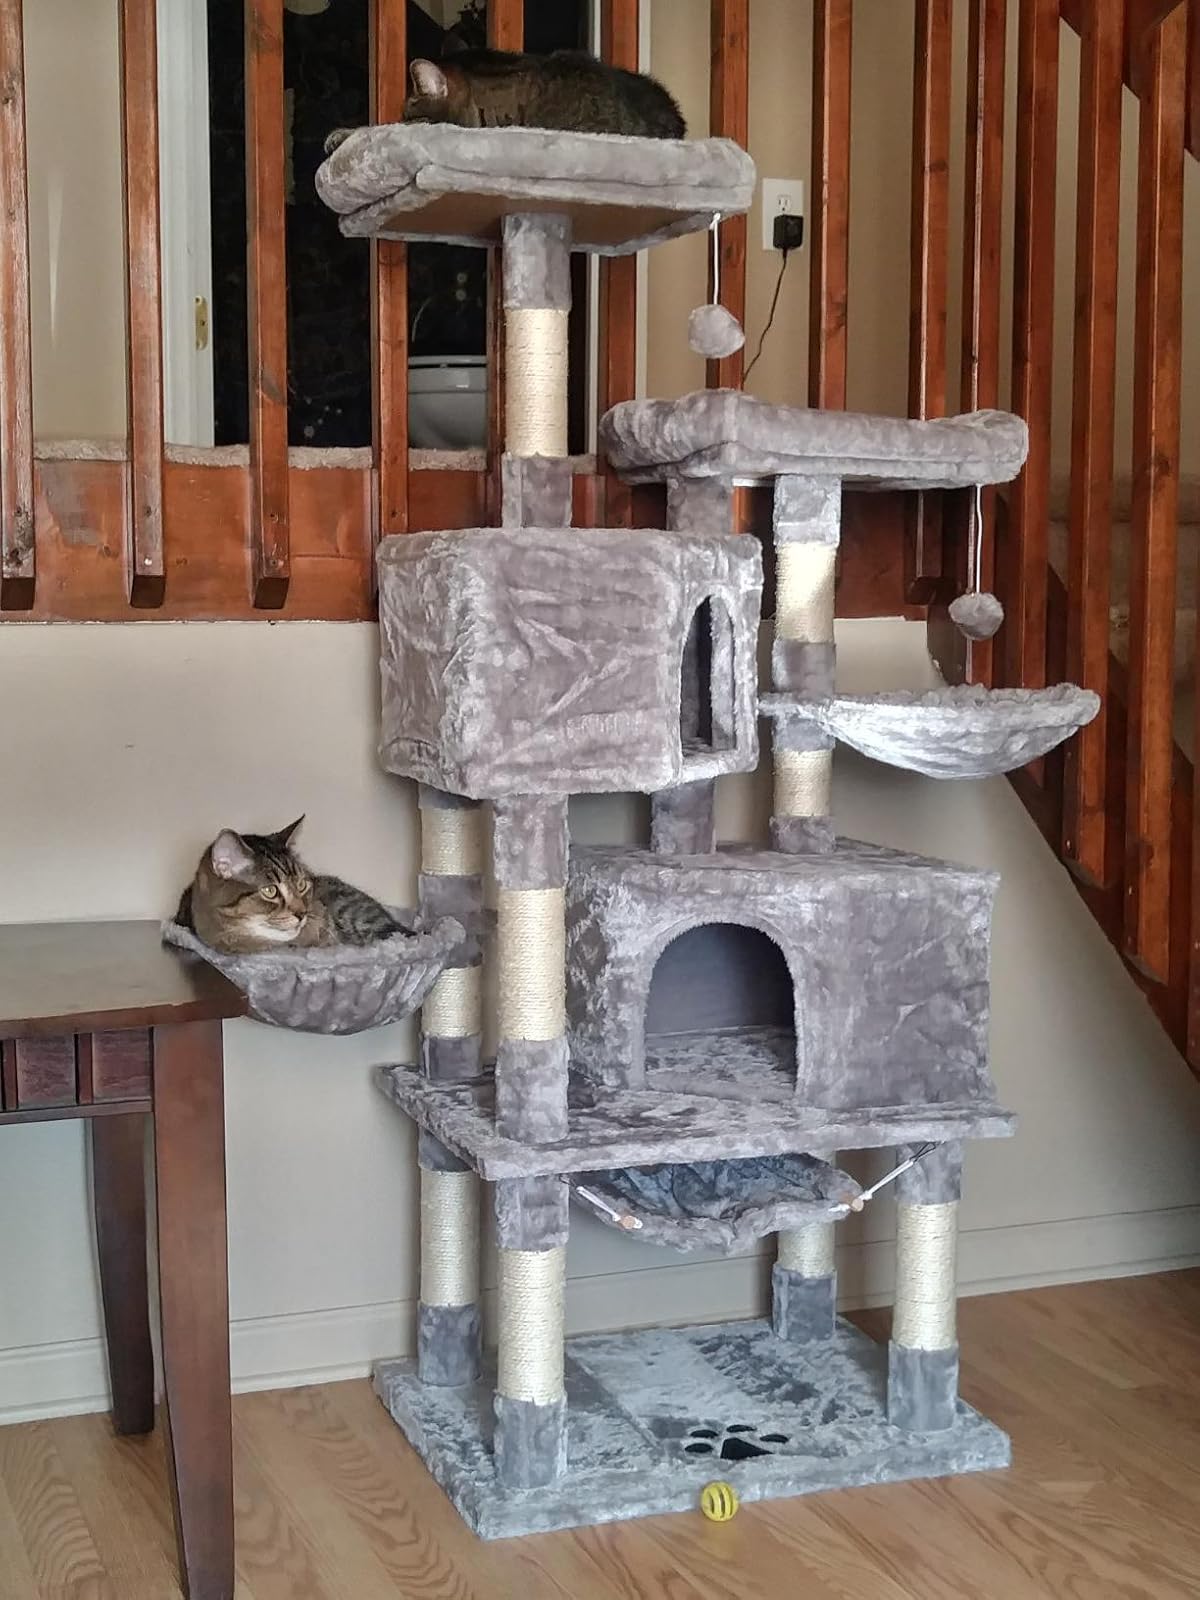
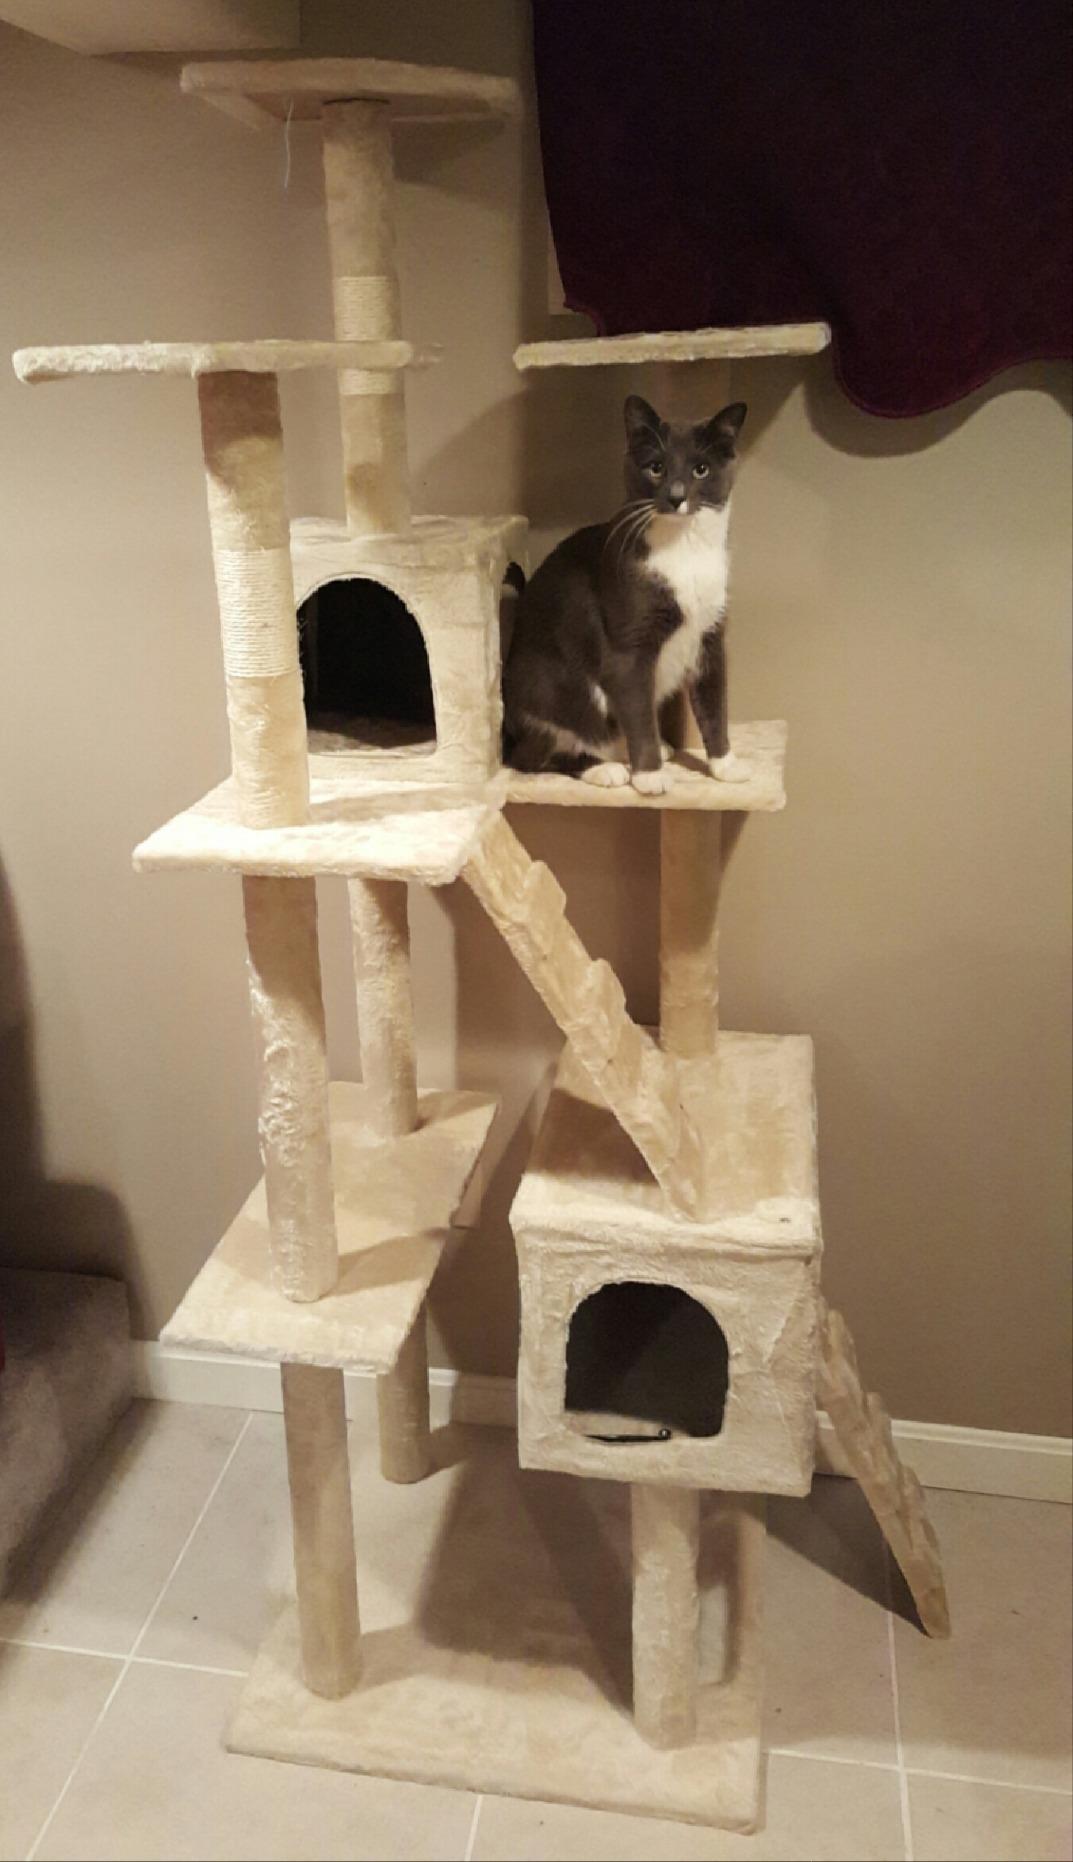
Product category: items_cat tree
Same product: no